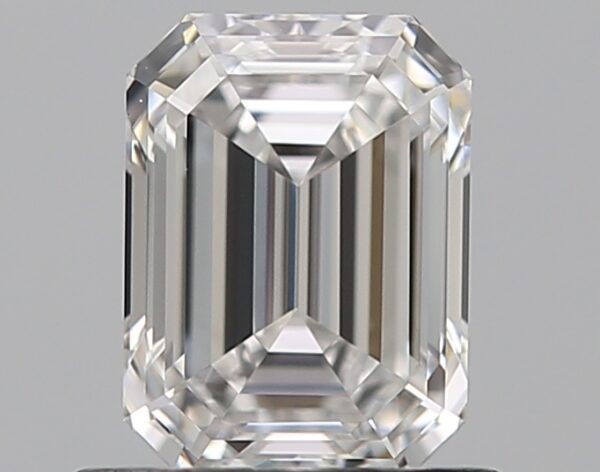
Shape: emerald
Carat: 0.7
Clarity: VS1
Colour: E
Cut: EX
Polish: EX
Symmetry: EX
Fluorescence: F
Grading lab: GIA
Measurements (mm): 5.8 x 4.28 x 2.92